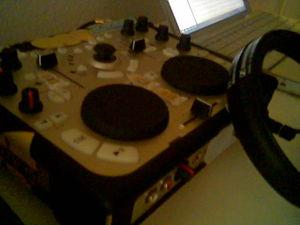
Hercules, au préalable Hercules Computer Technology, est un constructeur informatique d'origine américaine qui a marqué l'histoire des cartes graphiques par la création de plusieurs standards, dont le Hercules Monochrome lié à la norme MDA d'IBM.